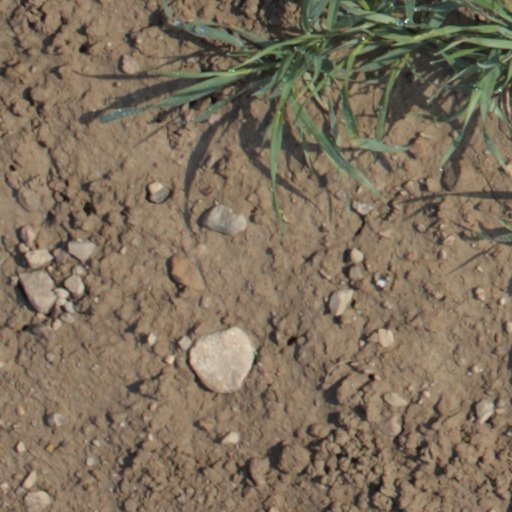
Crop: wheat